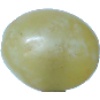
Label: Grape White 1